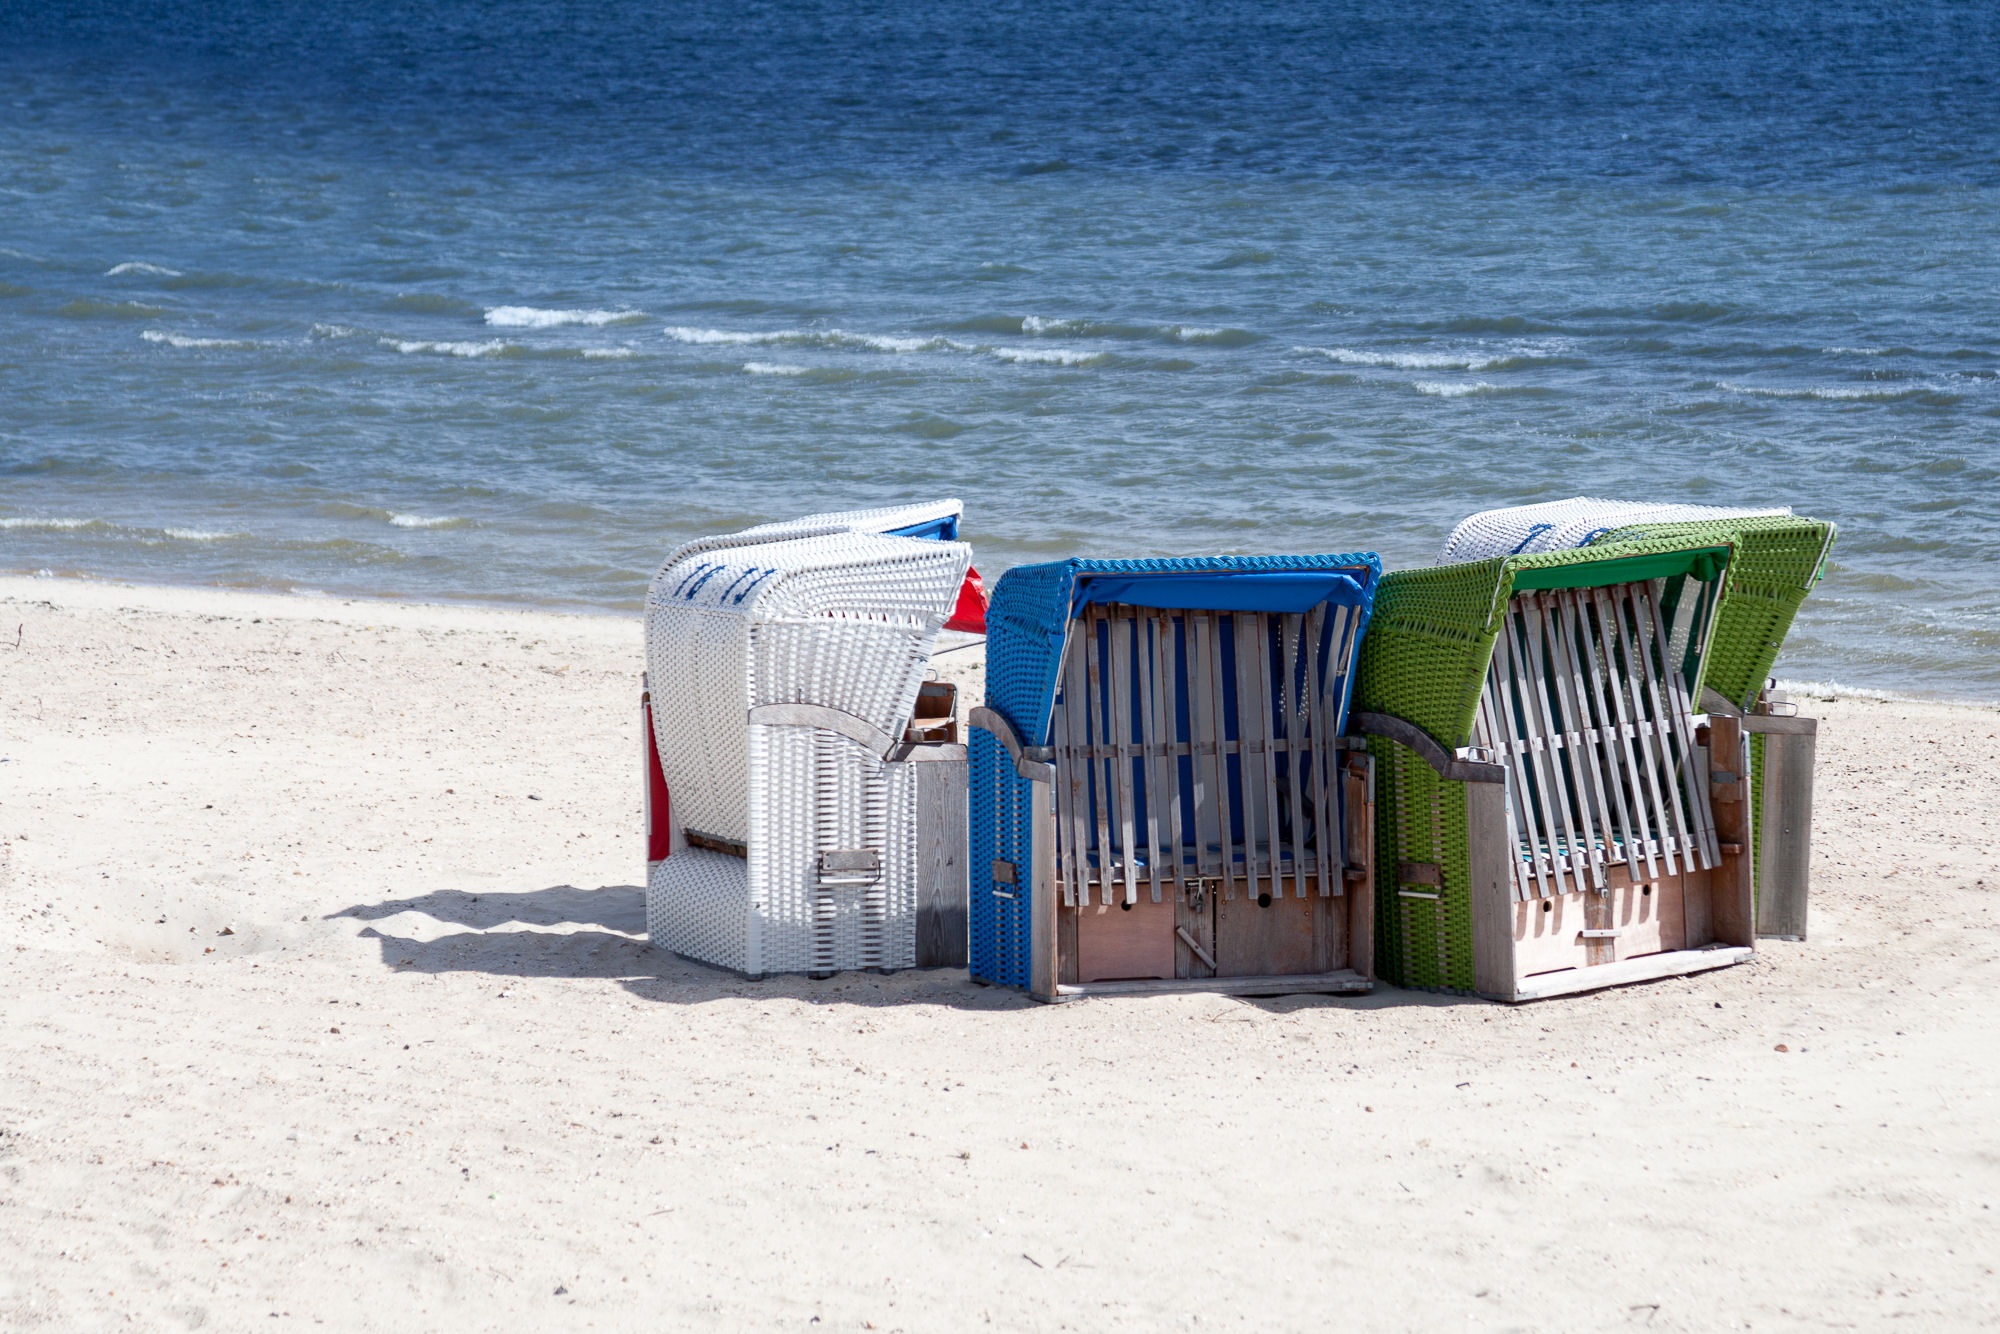
beach, sea, coast, water, sand, ocean, sun, wave, vacation, travel, swim, vehicle, holiday, protection, north sea, baltic sea, recovery, northern germany, beach chair, clubs, sand beach, sylt